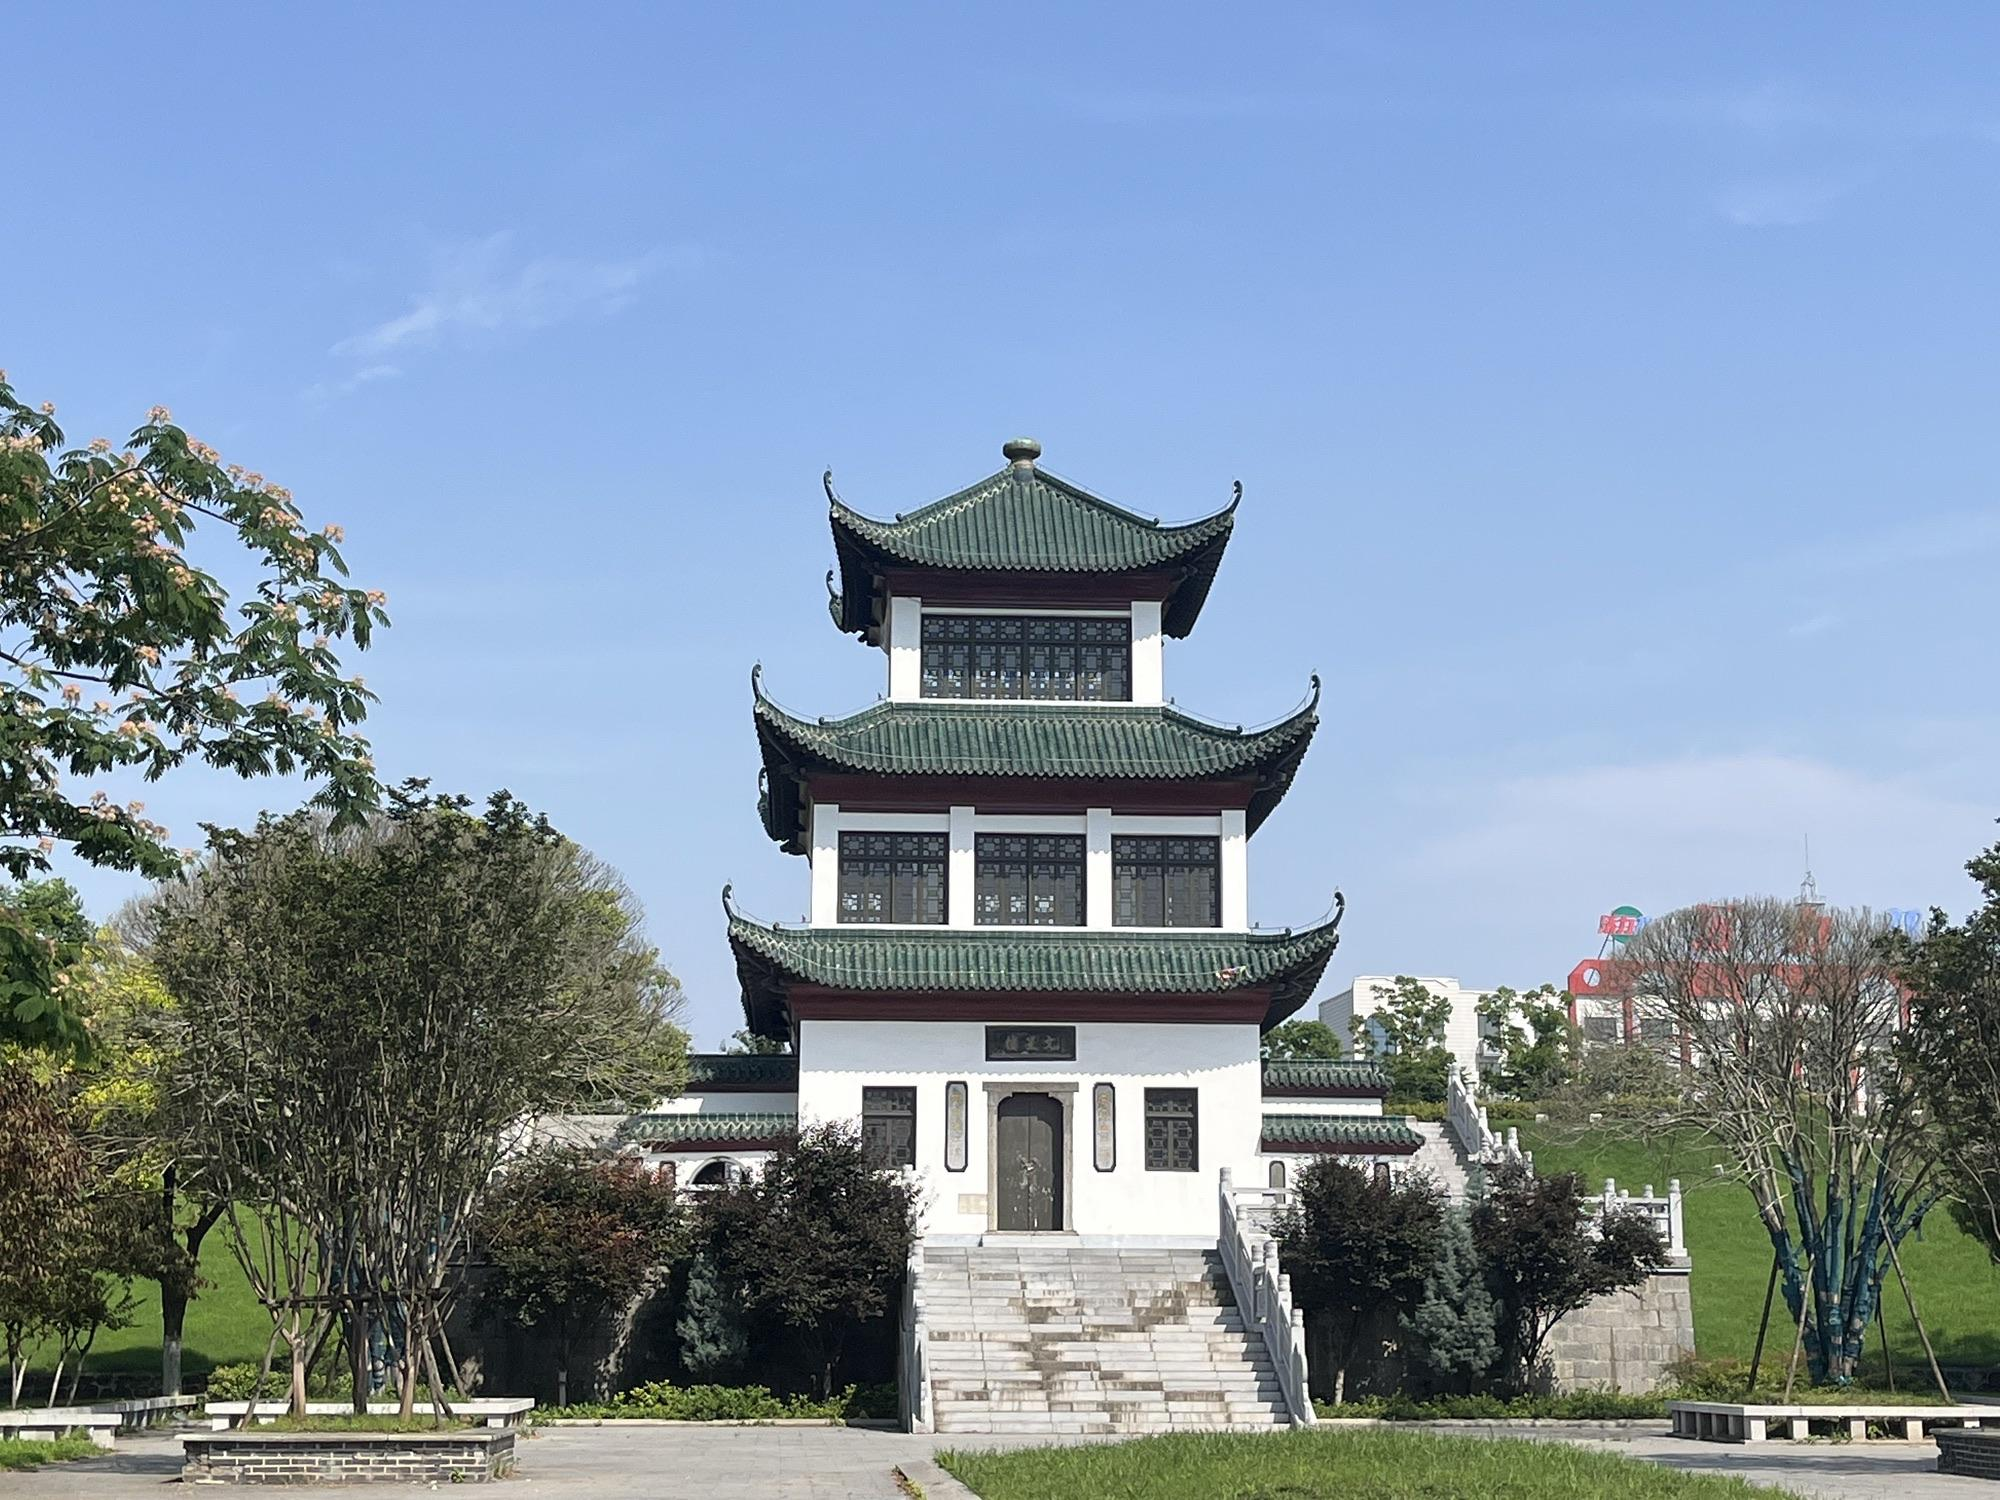
地标名称：文星楼
所在城市：荆州市·沙市区